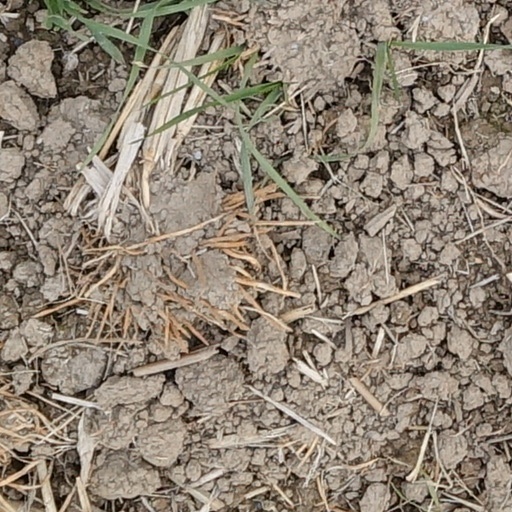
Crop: wheat